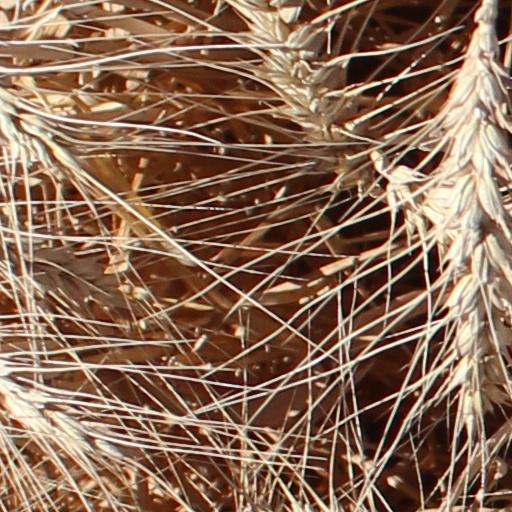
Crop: wheat